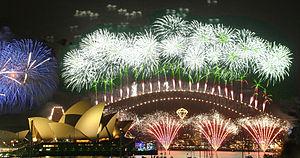
Le Jour de l'an ou Nouvel An est le premier jour d'une année. Par extension le terme désigne aussi les célébrations de ce premier jour de l'année.